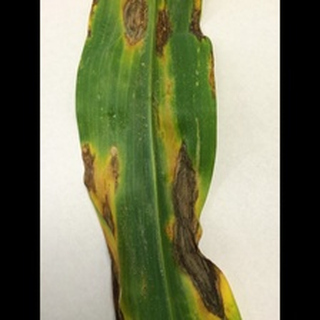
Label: corn_northern_leaf_blight